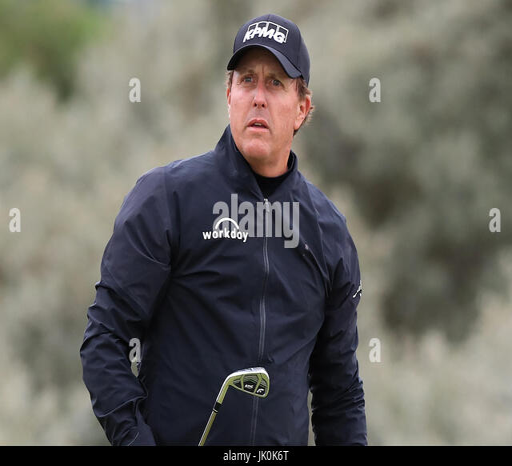
tees off the 2nd during day